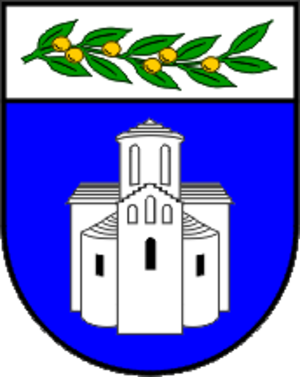
Le comitat de Zadar est un comitat croate situé au nord de la Dalmatie et au sud-est de la Lika. Le chef-lieu est la ville de Zadar. Selon le recensement effectué en 2011 le comitat est peuplé de 170 017 habitants.